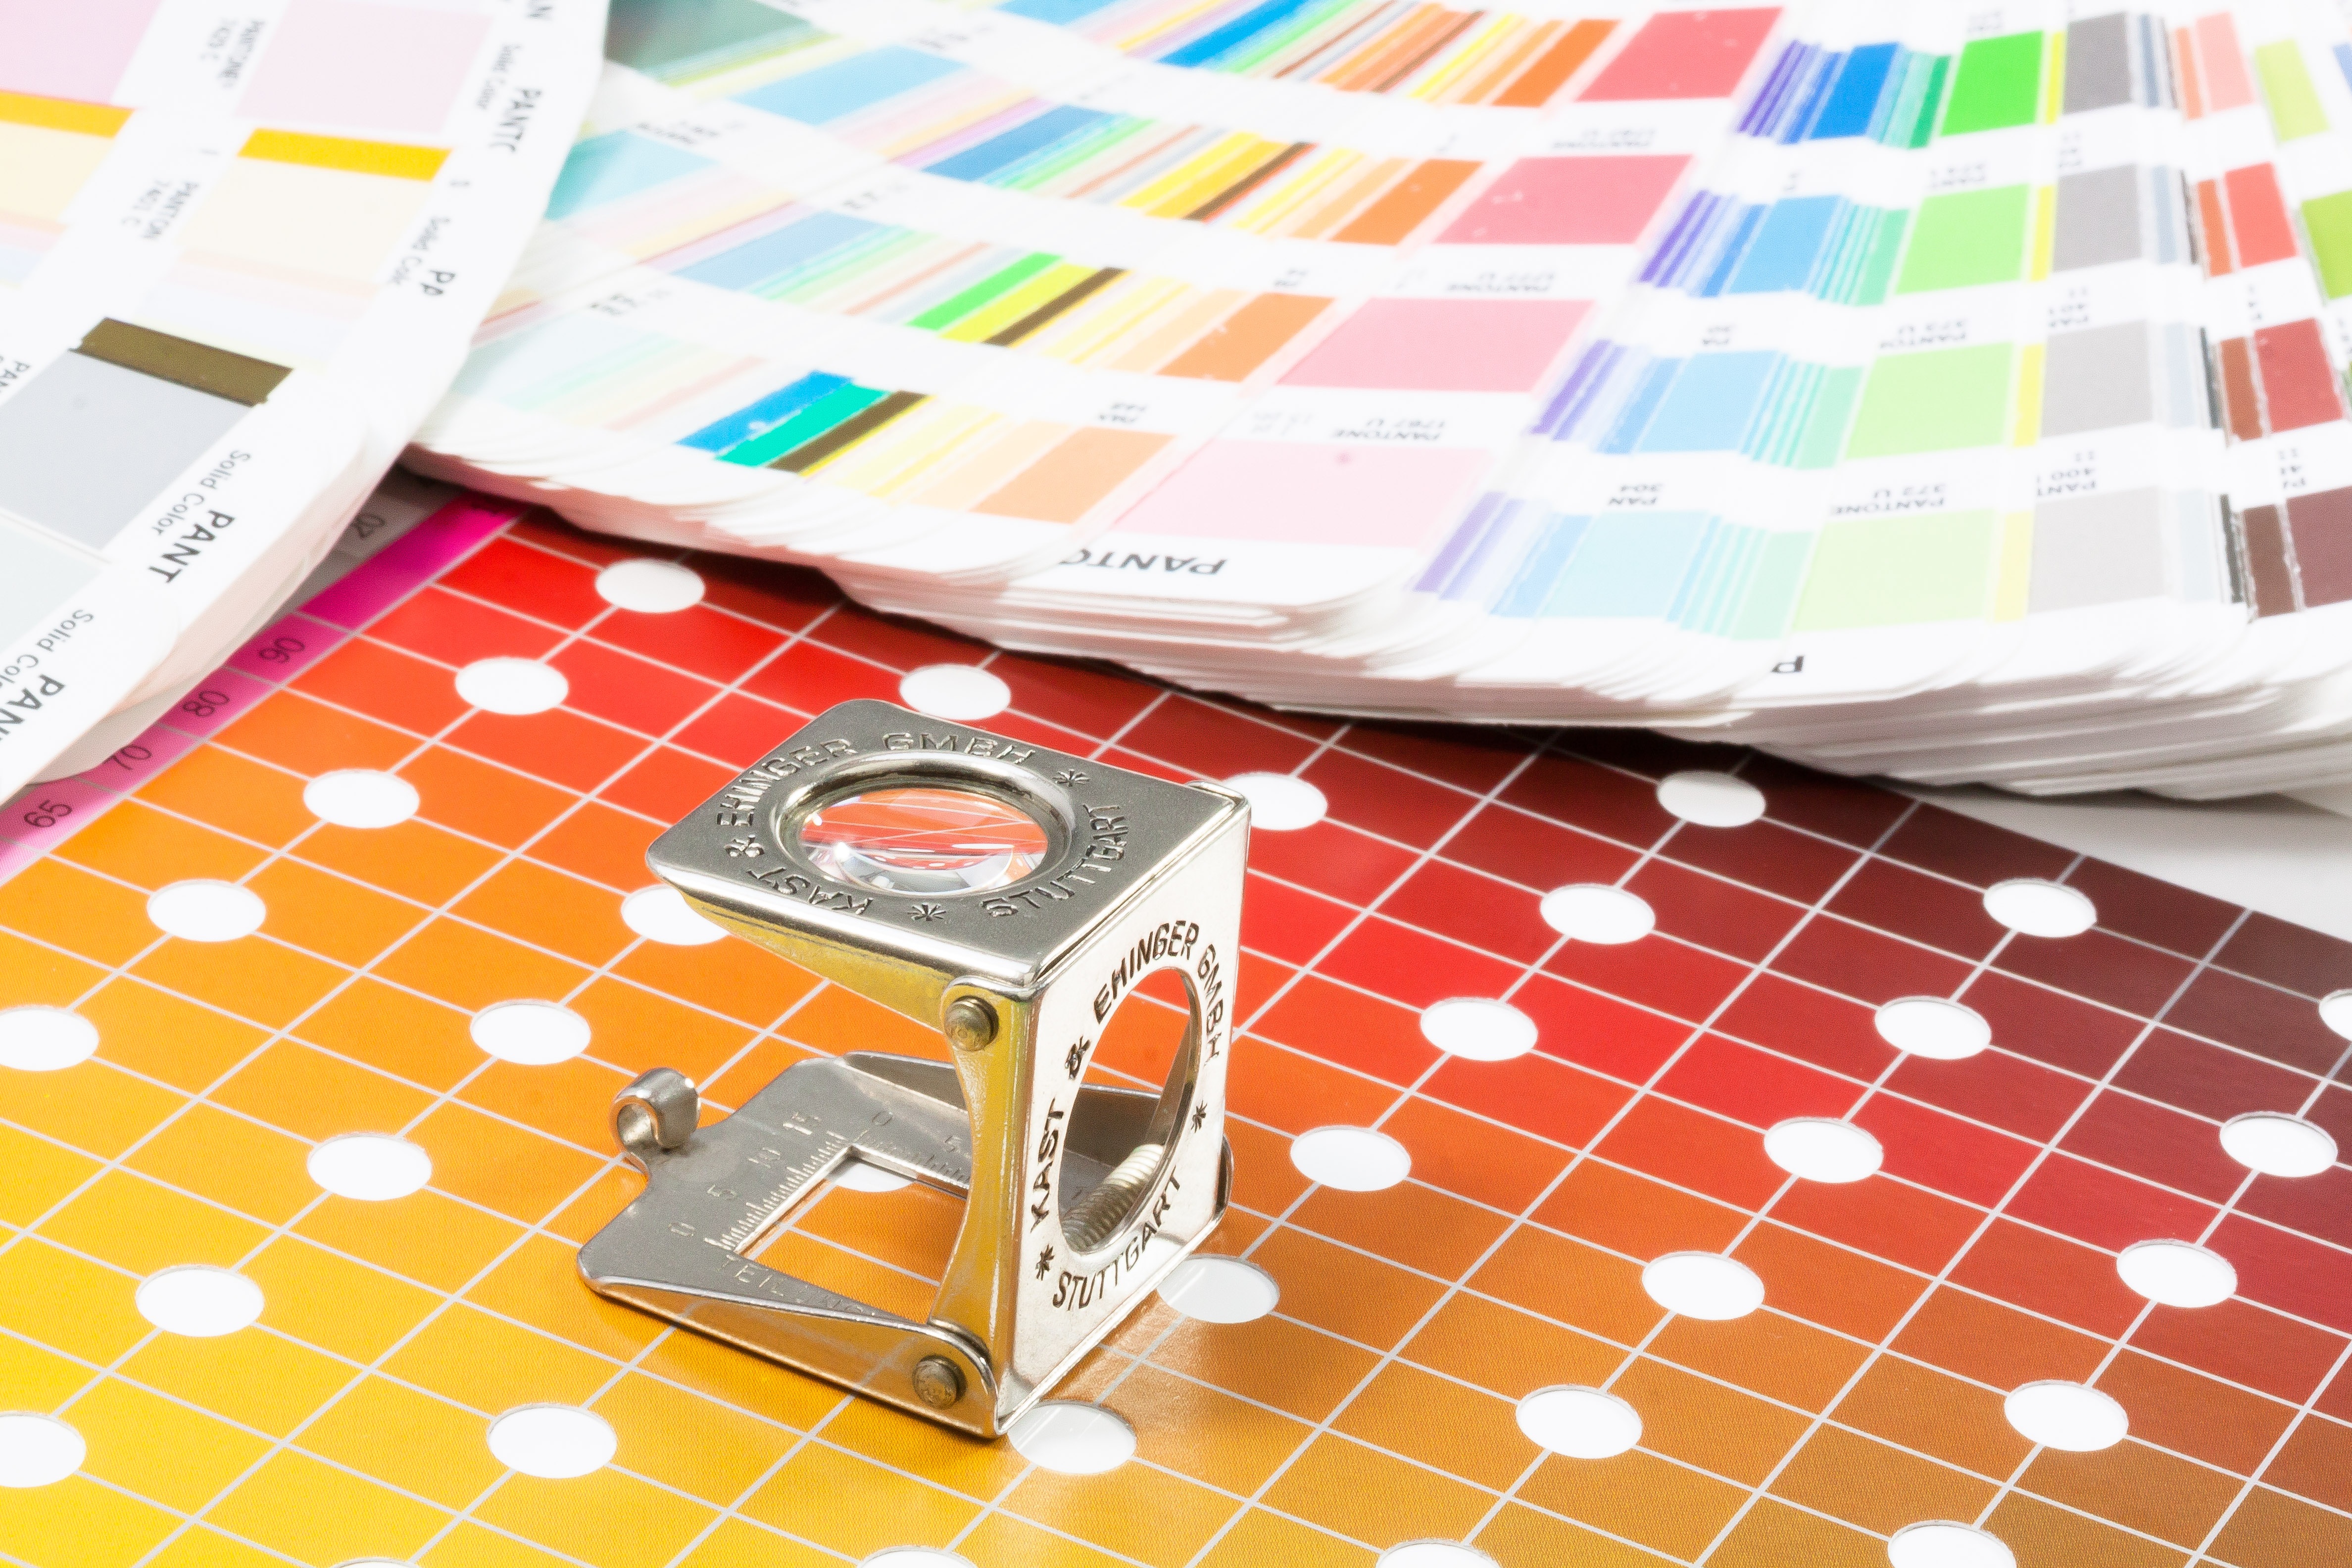
table, play, floor, pattern, red, communication, furniture, colorful, yellow, circle, tablecloth, magnifying glass, interior design, printing, art, gradient, design, grid, precision, shape, pantone, concentrated, selection, proof, check, flooring, graphic design, cmyk, four color printing, thread counters, printing inks, color fan, pigments